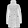
Label: Coat